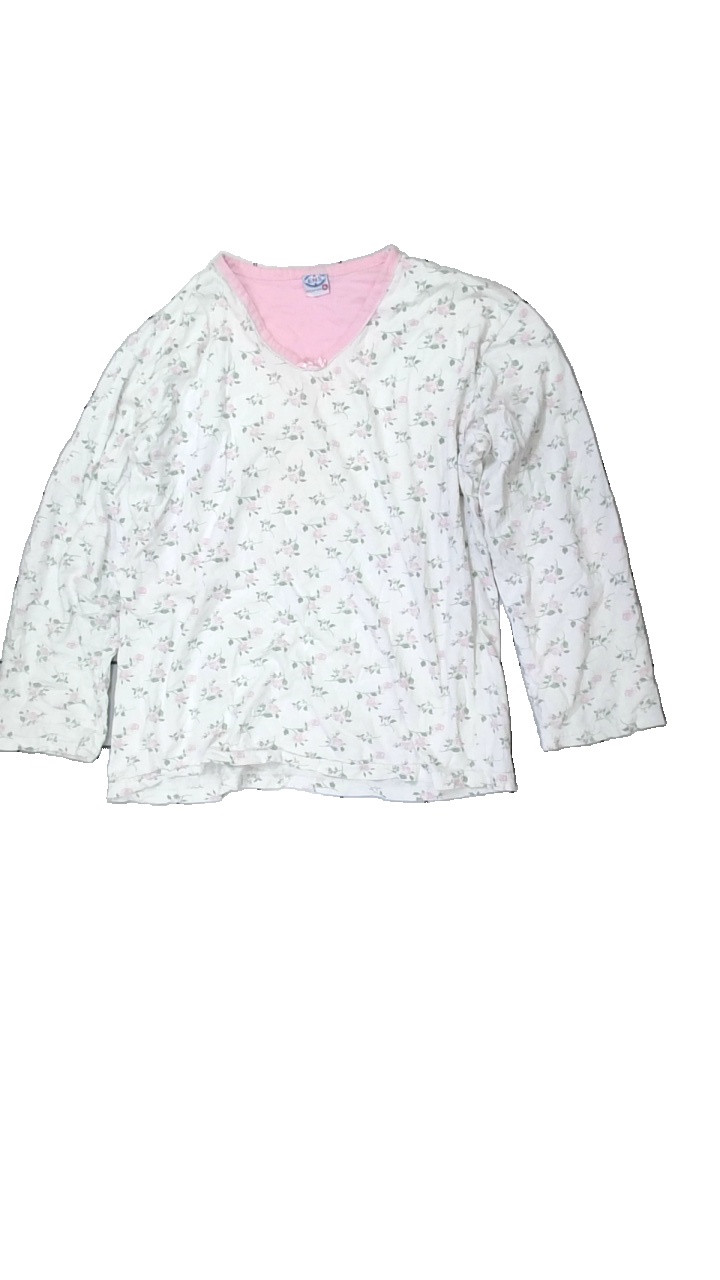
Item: Top (Ladies)
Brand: Ens
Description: blommig långärmad tröja, sned söm
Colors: White, Pink, Green
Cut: Regular
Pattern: Floral print
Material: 100% cotton
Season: All
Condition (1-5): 3
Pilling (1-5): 5
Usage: Export
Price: <50